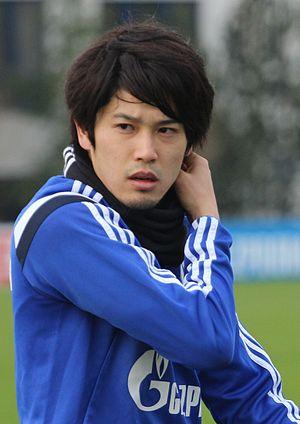
Atsuto Uchida, né le 27 mars 1988 à Kannami dans la Préfecture de Shizuoka au Japon, est un footballeur international japonais qui évolue au Kashima Antlers.